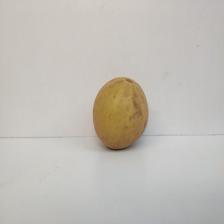
Size: Large